Geography of Evans County, Georgia

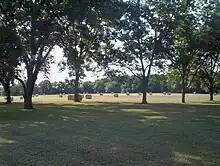
bales of hay adjacent to a pecan tree orchard outside of Claxton, Georgia, in Evans County

Evans County has 199 acres of farmland and 796 acres in orchards. The average value of the agricultural products sold by farms in Evans County is $92,983. Corn and cotton are major crops in the county. Other crops planted and harvested in Evans County include soybeans; wheat and vegetables; and land set aside for orchards. Evans Countians consumes 269,420 gallons of water a day out of a plant capacity of 3,720,000 gallons a day. There is an elevated storage capacity of 700,000 gallons.